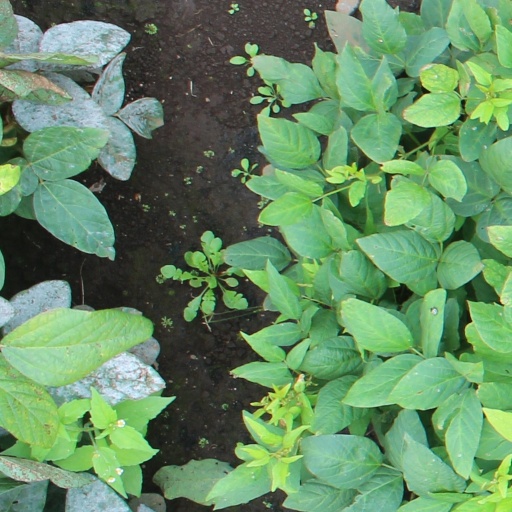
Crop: soybean